2010 Lisbon NATO summit

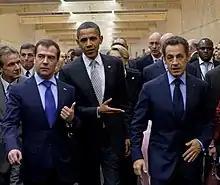
Russian President Dimitry Medvedev, American President Barack Obama, and French President Nicolas Sarkozy on the summit's second day.

In October 2010, Rasmussen announced that Russian President Dimitry Medvedev would be present at the summit. Medvedev agreed to attend after meeting with French President Nicolas Sarkozy and German Chancellor Angela Merkel. The summit then held the first meeting of the NATO-Russia Council since it was created in 2002. Relations between Russia and the alliance had been strained following the 2008 South Ossetia war, when Russia supported and recognized the breakaway regions of South Ossetia and Abkhazia in Georgia.